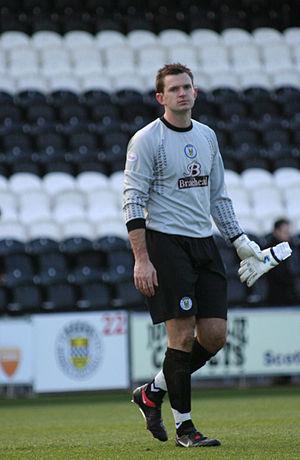
Mark Stephen Howard est un footballeur anglais. Il joue depuis 2012 au poste de gardien de but pour le club de Blackpool.